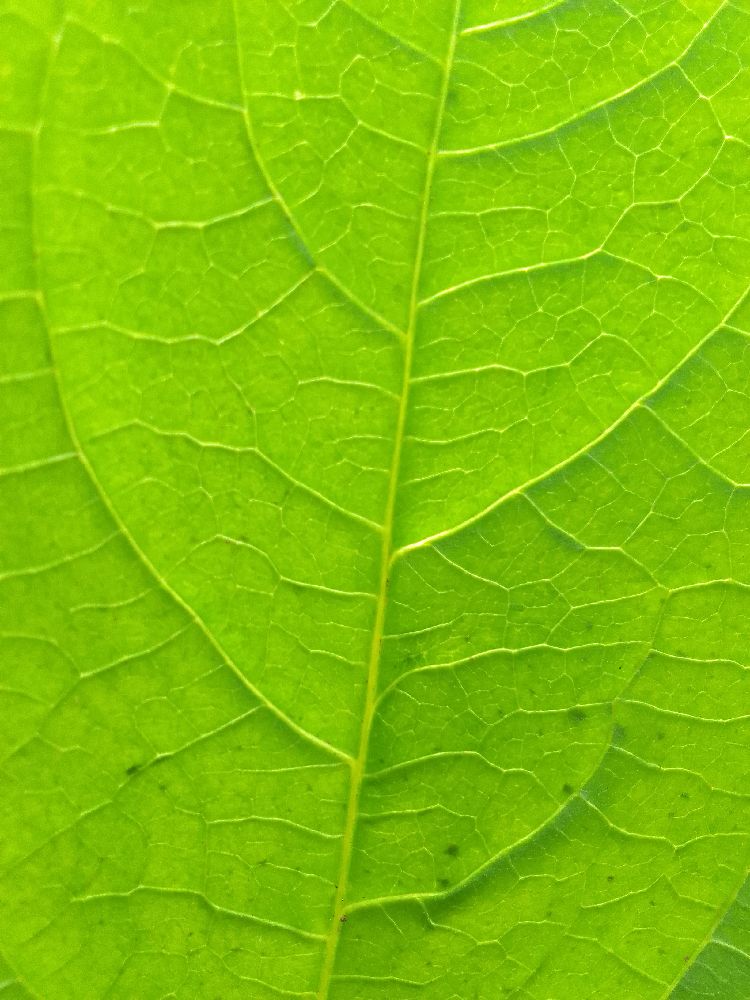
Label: healthy